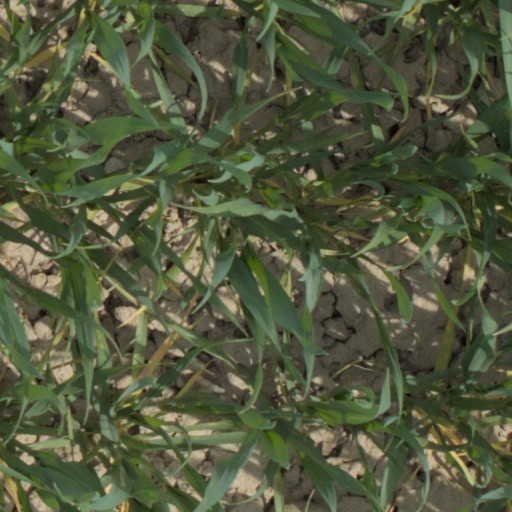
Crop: wheat